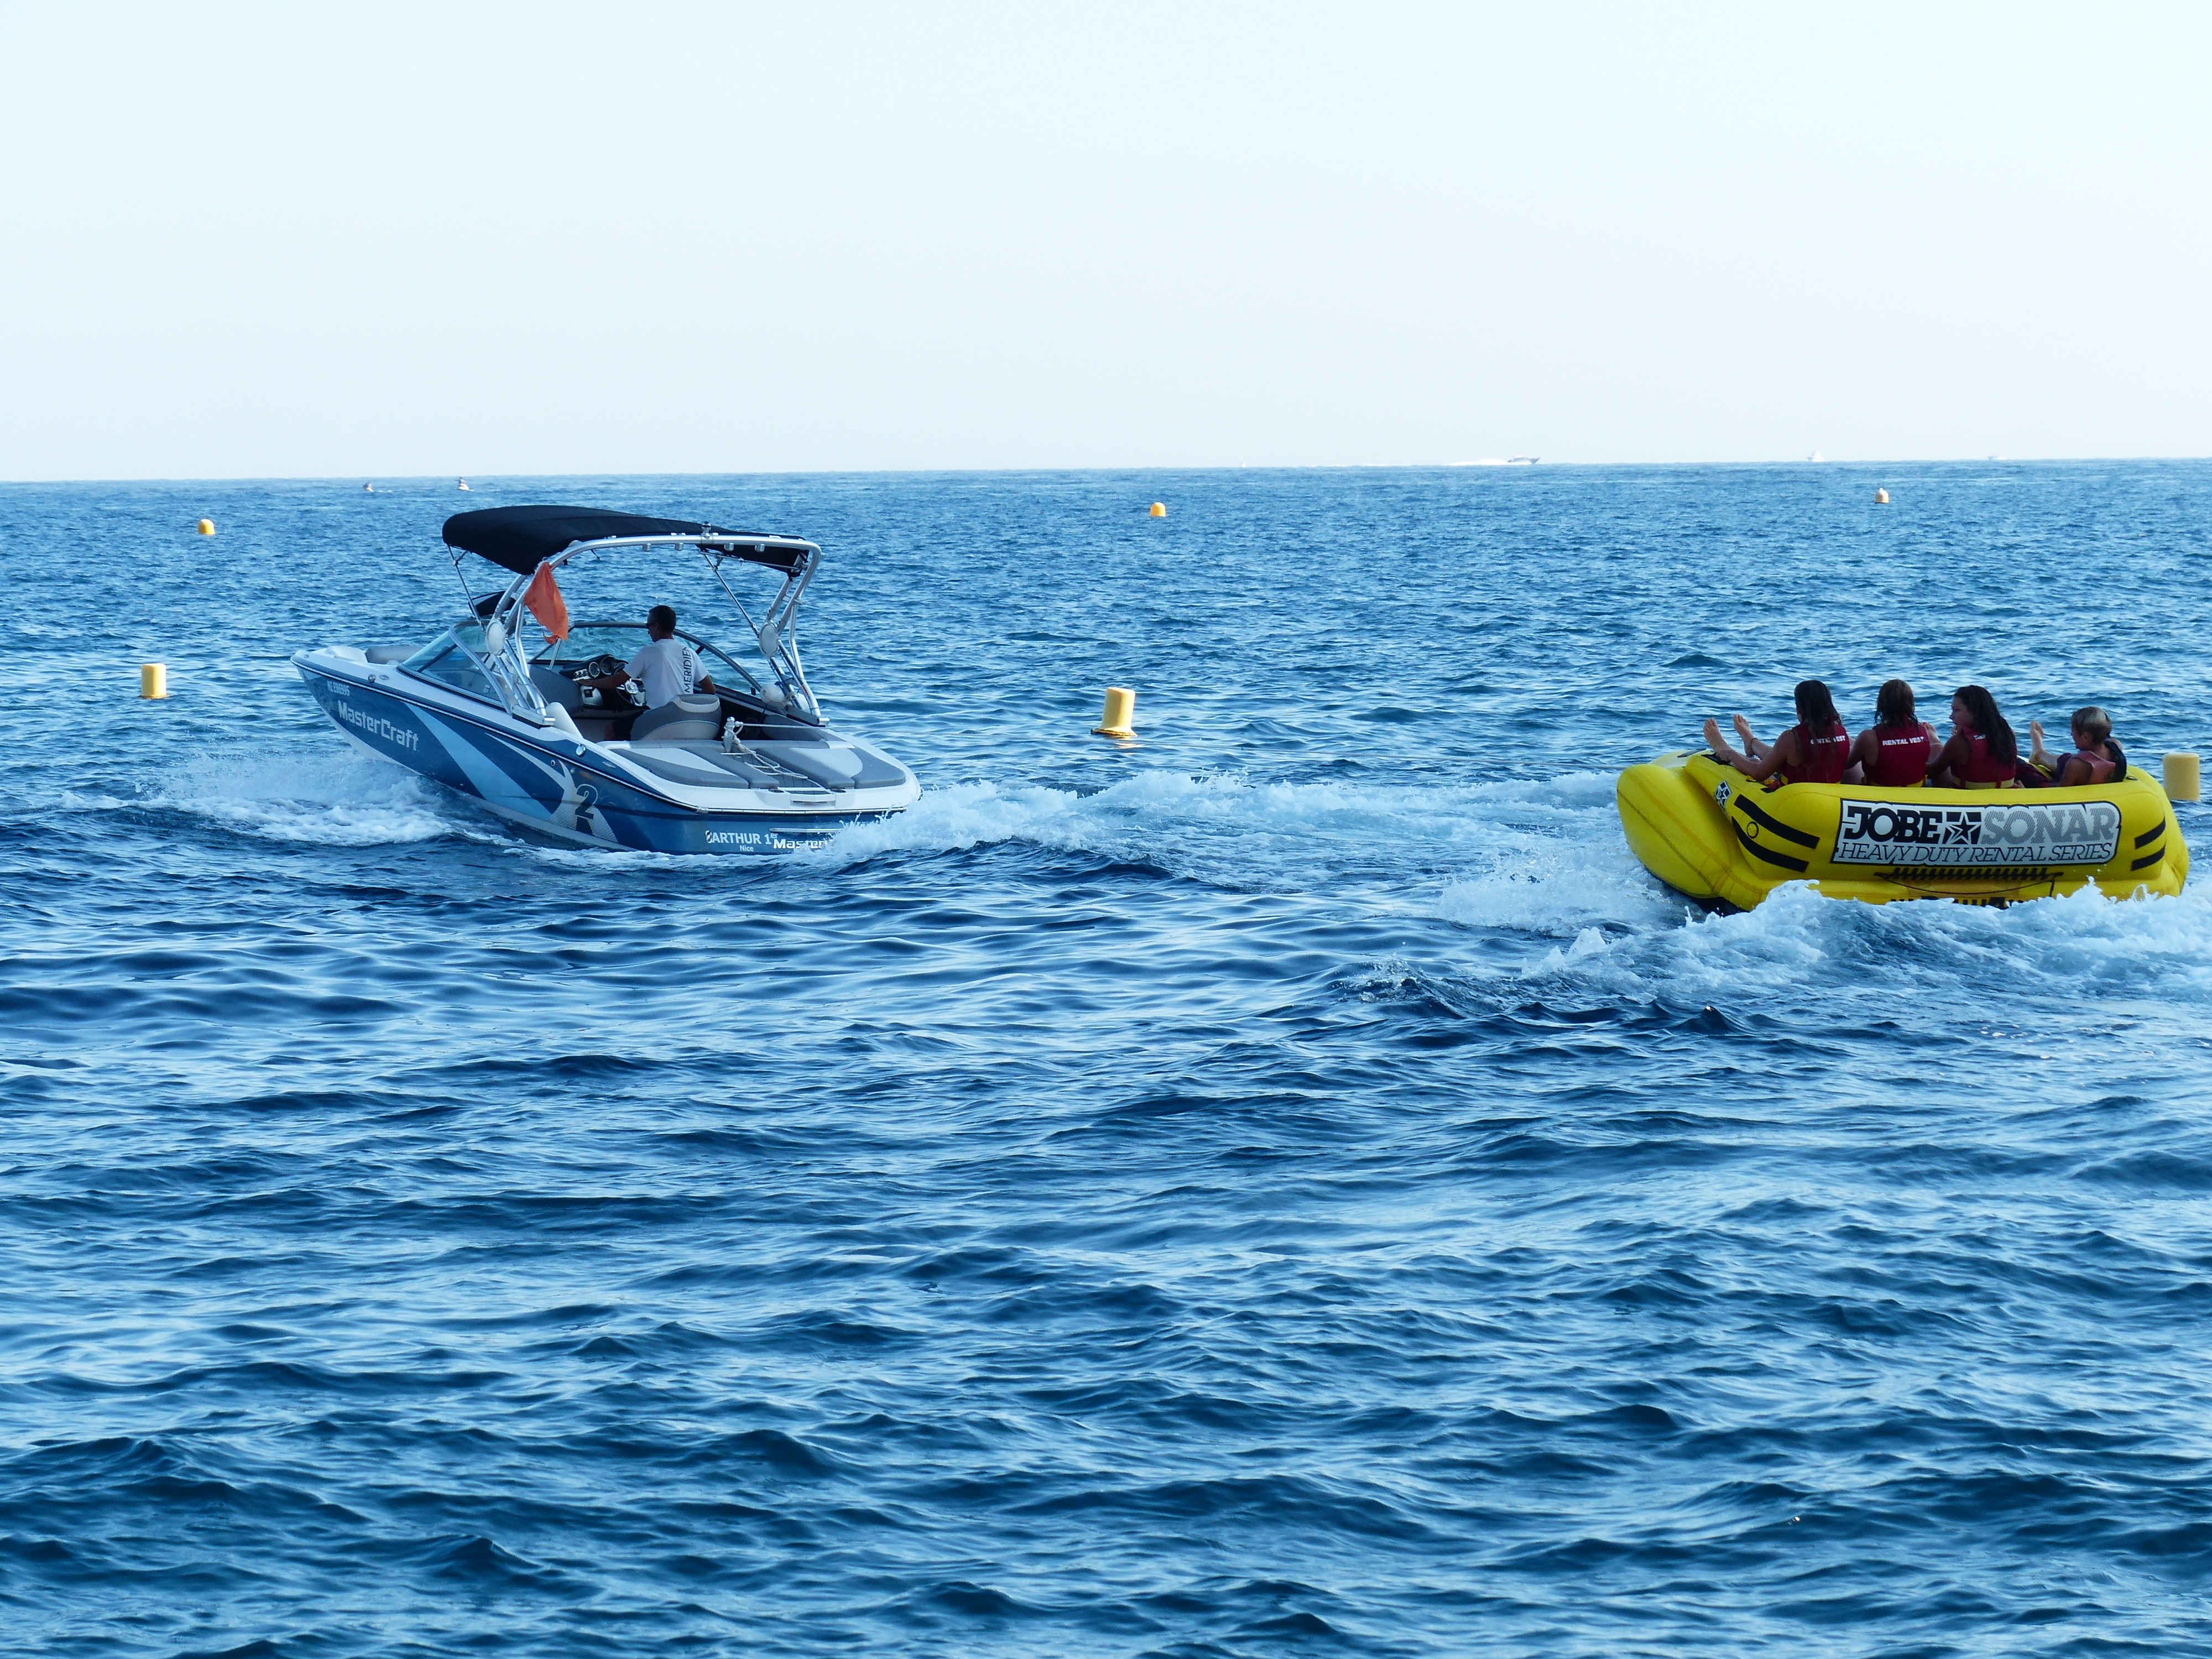
sea, water, ocean, boat, vehicle, sailing, floating, yellow, motorboat, fun, sports, boating, windsurfing, panning, gaudi, watercraft, drag, inflatable, water sports, powerboat, water sport, dinghy, jet ski, sea kayak, floating island, powerboating, personal water craft, water sofa, inflatable sofa